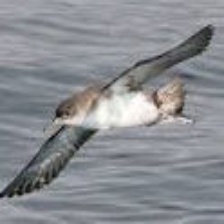
Species: BLACK VENTED SHEARWATER
Scientific name: PUFFINUS OPISTHOMELA